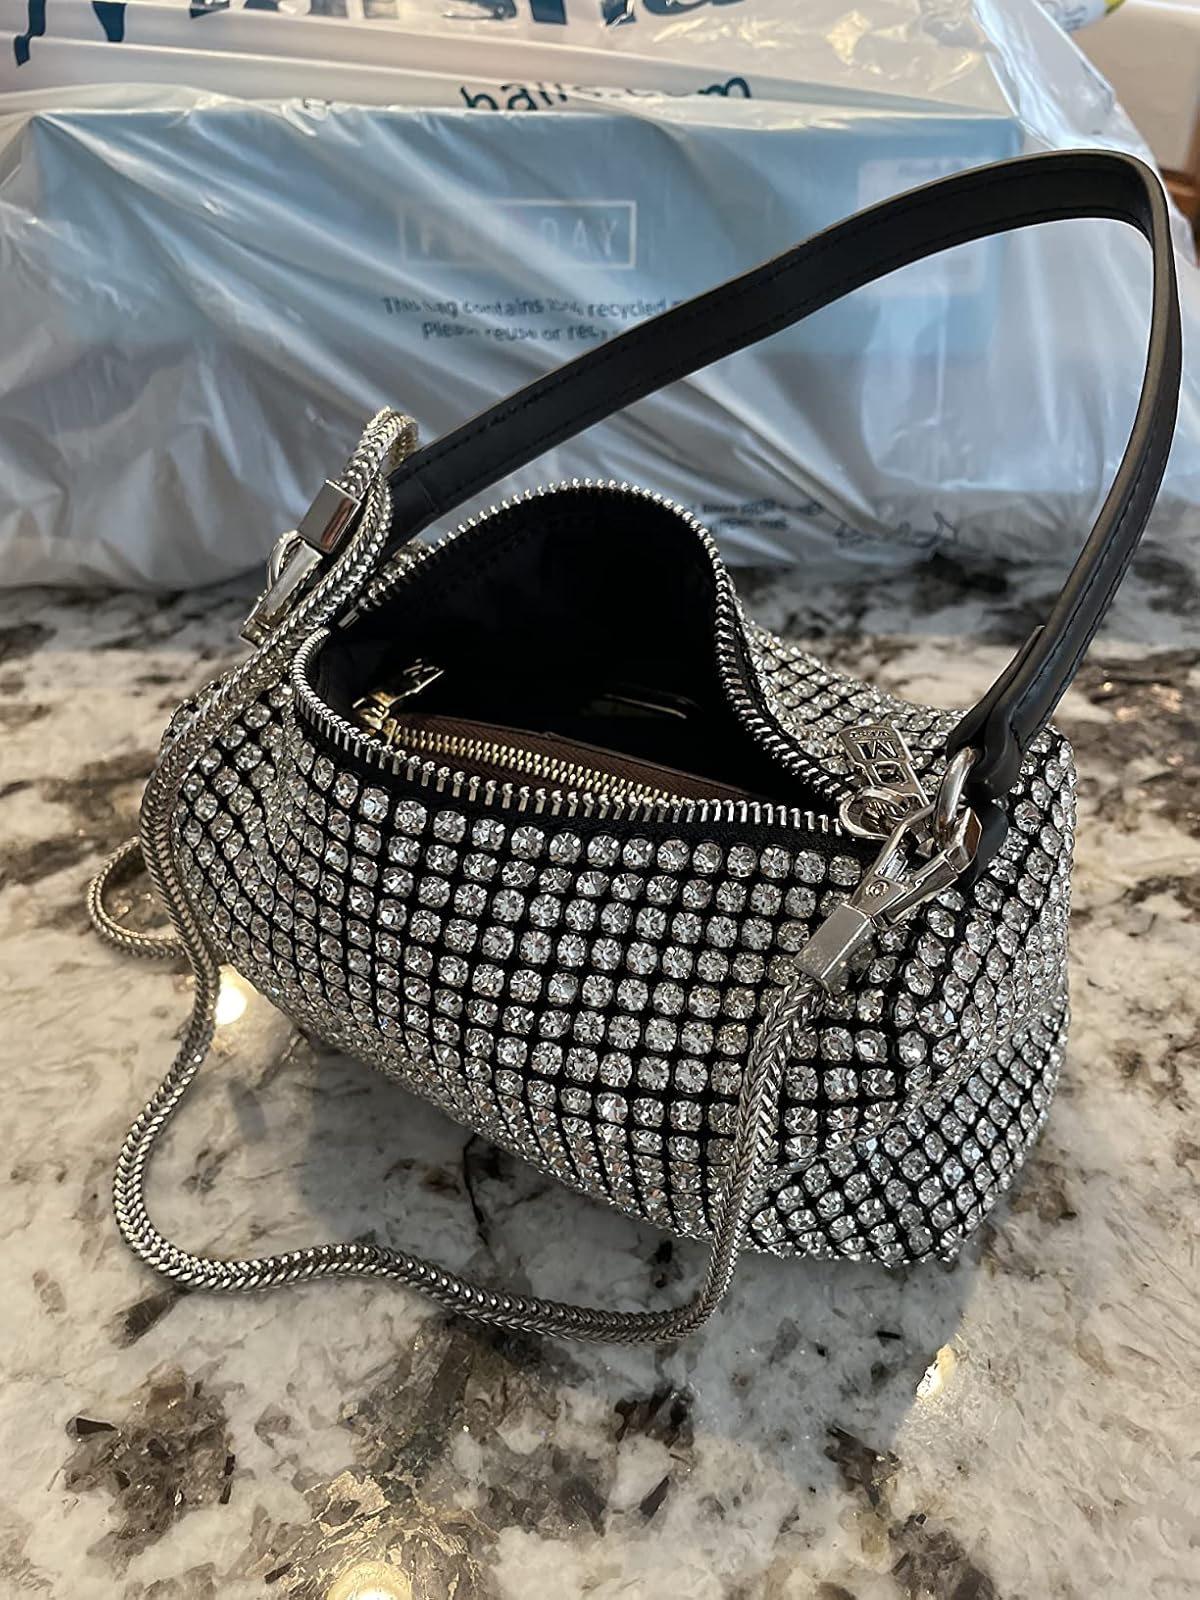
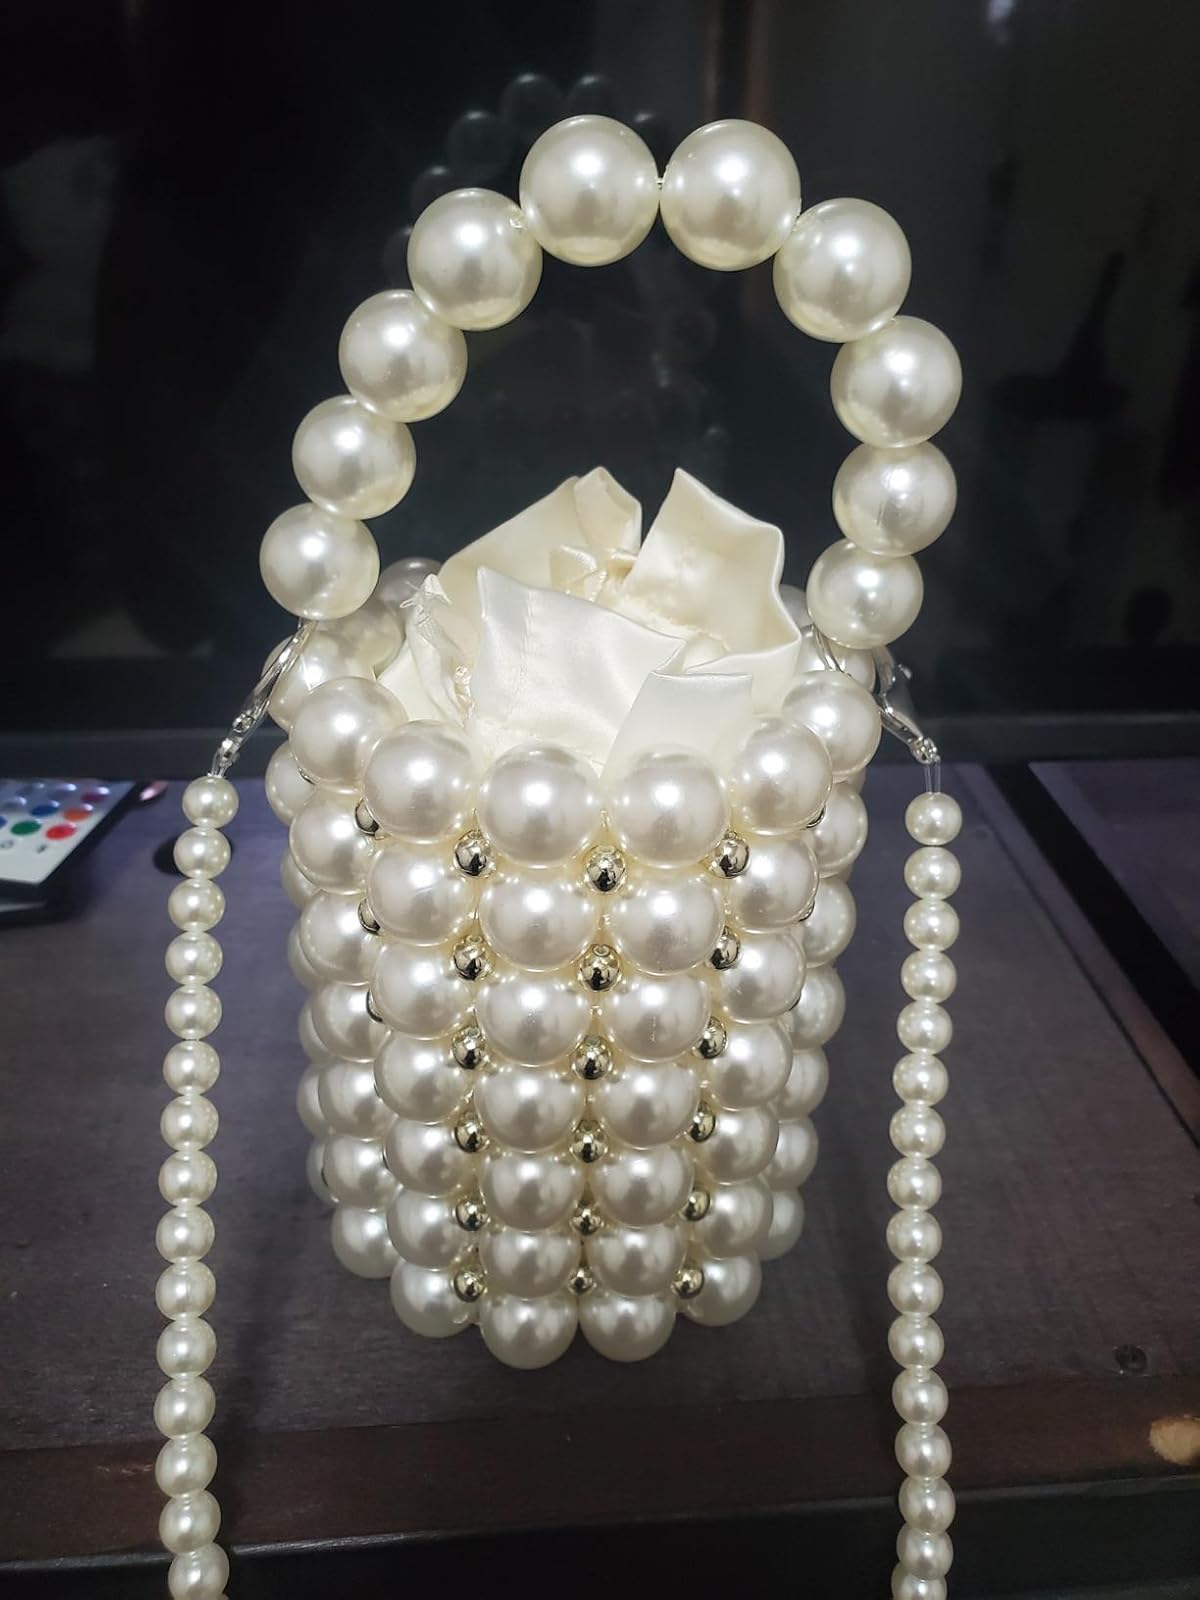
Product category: accessories_handbag
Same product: no